Rushton turbine

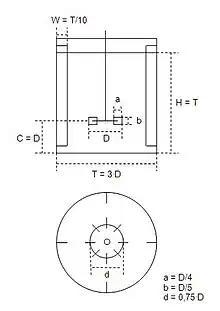
8-bladed Rushton Disc Turbine used as an impeller in a baffled process vessel

The Rushton turbine or Rushton disc turbine is a radial flow impeller used for many mixing applications (commonly for gas dispersion applications) in process engineering and was invented by John Henry Rushton. The design is based on a flat horizontal disk, with flat, vertically mounted blades. Recent innovations include the use of concave or semi-circular blades.